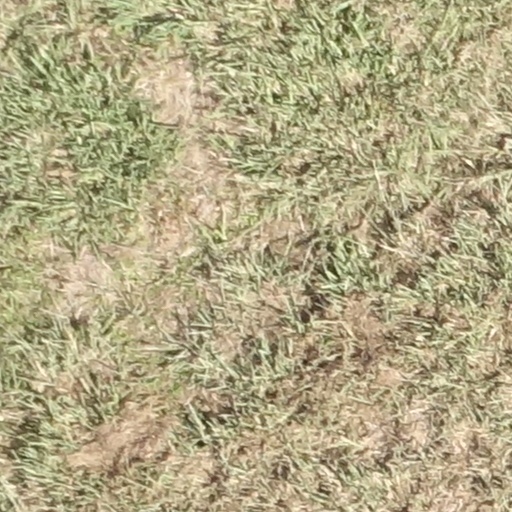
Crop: sorghum